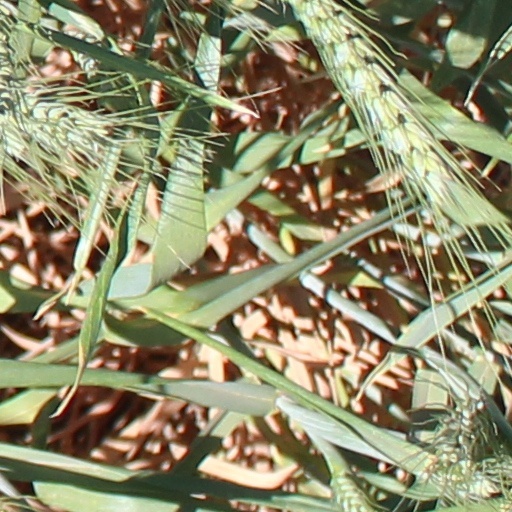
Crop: wheat